Kaohsiung Incident

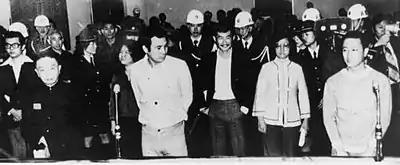
The Kaohsiung Eight arrested. From left to right: Chang Chun-hung, Huang Hsin-chieh, Chen Chu, Yao Chia-wen, Shih Ming-teh, Annette Lu, .

The Kaohsiung Incident, also known as the Formosa Incident, the Meilidao Incident, or the "Formosa Magazine" incident, was a crackdown on pro-democracy demonstrations that occurred in Kaohsiung, Taiwan, on 10 December 1979 during Taiwan's martial law period.